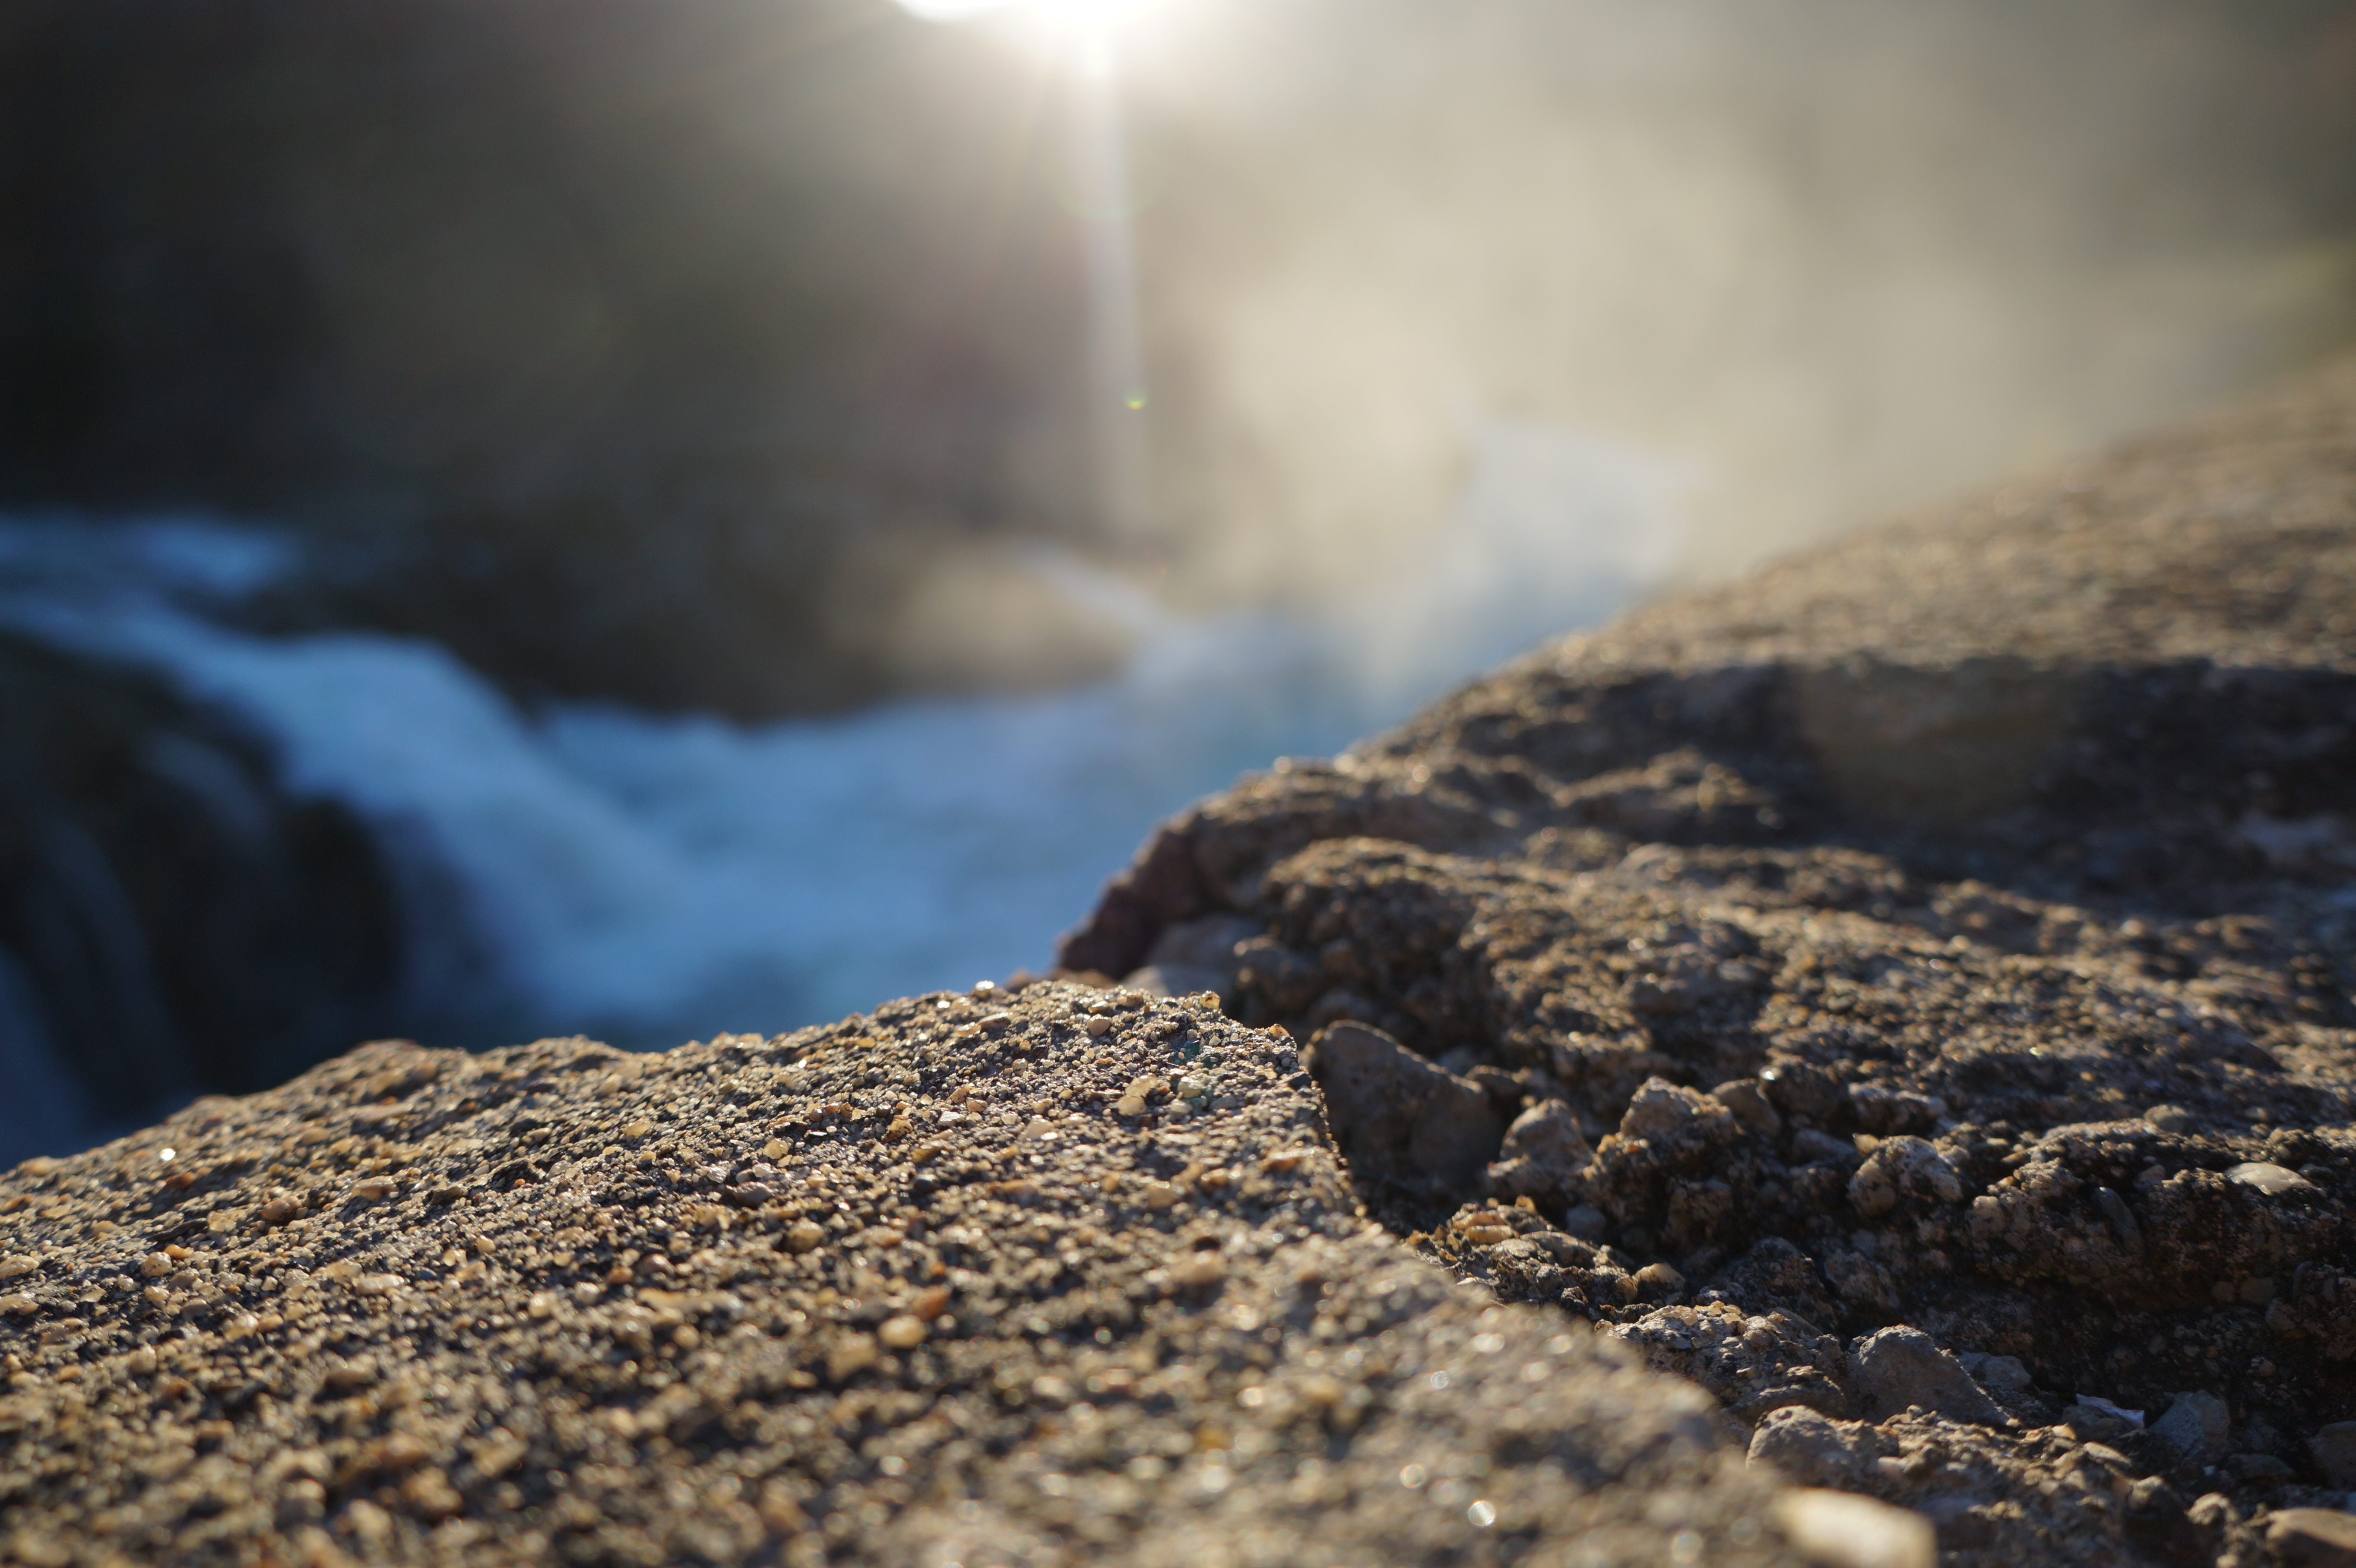
landscape, sea, coast, water, nature, sand, rock, mountain, cloud, sun, sunlight, wave, river, france, cascade, soil, material, geology, pierre, gorges, macro photography, water courses, geological phenomenon